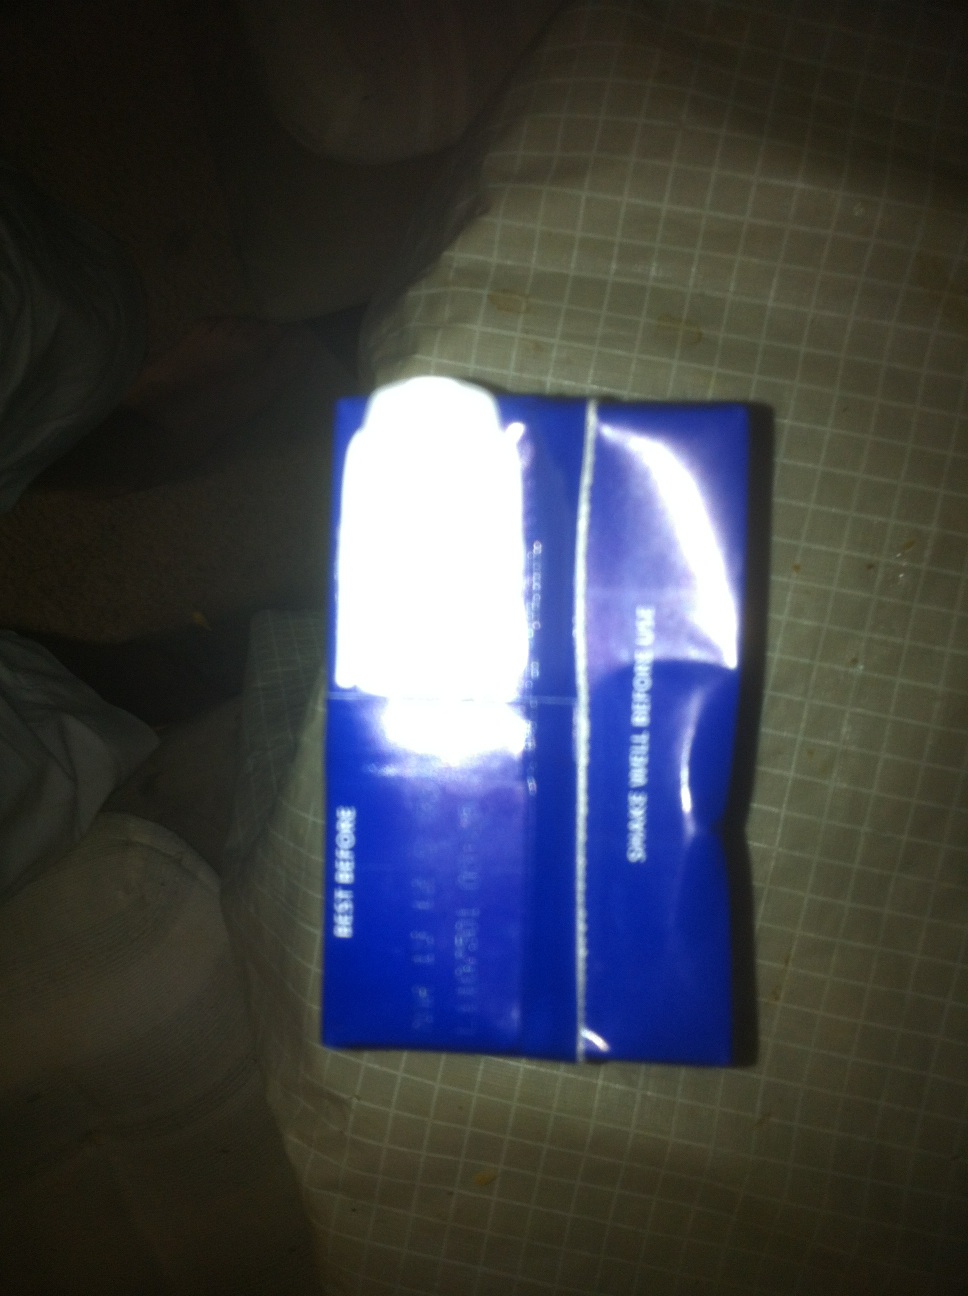Question: What is the expiration date on this milk?
Answer: unanswerable